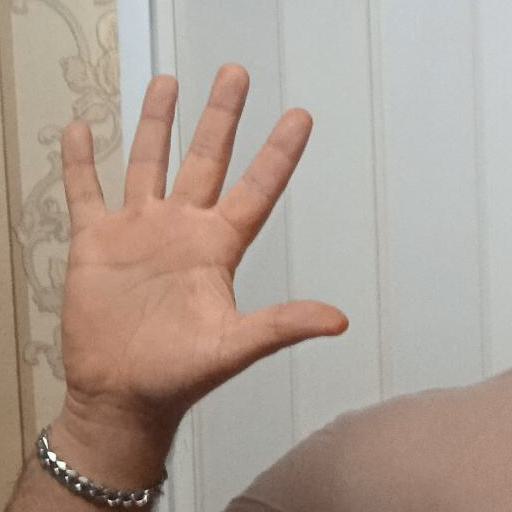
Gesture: palm